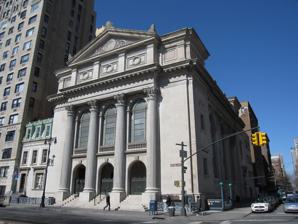
Building: Congregation Shearith Israel
Country: United States of America
Year built: 1897
Synagogue in Manhattan, New York For other uses, see Shearith Israel . Congregation Shearith Israel Hebrew : קהילת שארית ישראל Congregation Shearith Israel at Central Park West Religion Affiliation Orthodox Judaism Rite Spanish and Portuguese (Western Sephardic) Ecclesiastical or organizational status Synagogue Leadership Rabbi Dr. Meir Soloveichik Rabbi Dr. Marc D. Angel (Emeritus) Status Active Location Location 2 West 70th Street , Upper West Side , Manhattan , New York City , New York Country United States Location within Manhattan Geographic coordinates 40°46′29.5″N 73°58′38.3″W / 40.774861°N 73.977306°W / 40.774861; -73.977306 Architecture Architect(s) Arnold Brunner Type Synagogue Style Neoclassical Date established 1654 (as a congregation) Completed 1897 Direction of façade East Website shearithisrael .org The Congregation Shearith Israel ( Hebrew : קהילת שארית ישראל , romanized : Kehilat She'arit Yisra'el , lit. 'Congregation Remnant of Israel'), often called The Spanish and Portuguese Synagogue , is an Orthodox Jewish synagogue located at 2 West 70th Street , at Central Park West , on the Upper West Side of Manhattan in New York City , New York , United States. Established in 1654 in New Amsterdam by Jews who arrived from Dutch Brazil , it is the oldest Jewish congregation in the United States . Until 1825, when Jewish immigrants from Germany established a congregation, it was the only Jewish congregation in New York City. The Orthodox congregation follows the Sephardic rite , and has occupied its current Neoclassical building since 1897. Founding and synagogue buildings The first group of Spanish and Portuguese Jews were twenty-three refugees from Dutch Brazil , who arrived in New Amsterdam in September 1654. After being initially rebuffed by anti-Semitic Director of New Netherland Peter Stuyvesant , Jews were given official permission to settle in the colony in 1655. This year marks the founding of the Congregation Shearith Israel. Although they were allowed to stay in New Amsterdam, they faced discrimination and were not given permission to worship in a public synagogue for some time (throughout the Dutch period and into the British). The Congregation did, however, make arrangements for a cemetery beginning in 1656. It was not until 1730 that the Congregation was able to build a synagogue of its own; it was built on Mill Street (now William Street ) in lower Manhattan . The Mill Street synagogue was said to have had access to a nearby spring which it used as a mikveh for ritual baths. Before 1730, as noted on a 1695 map of New York, the congregation worshipped in rented quarters on Beaver Street and subsequently on Mill Street. Since 1730 the Congregation has worshipped in five synagogue buildings: Mill Street, 1730 Mill Street rebuilt and expanded, 1818 60 Crosby Street, 1834 19th Street, 1860 West 70th Street, 1897 (present building) The current building was extensively refurbished in 1921. Founding major Jewish institutions As the American Reform Judaism made headway in the late 19th century, many rabbis critical of the Reform movement sought ways to strengthen traditional synagogues. Shearith Israel and its rabbi, Henry Pereira Mendes , were at the fore of these efforts. Rabbi Mendes cofounded the American Jewish Theological Seminary (JTS) in 1886 in order to train traditional rabbis. The school held its first classes at Shearith Israel. In JTS' earliest days, it taught and researched rabbinics similarly as was done in traditional yeshivas, in contrast to the Reform Hebrew Union College . Twelve years later, in 1896, Mendes was acting president of JTS. He promoted the formation of the Union of Orthodox Jewish Congregations of America (commonly known as the OU , the Orthodox Union). This synagogue umbrella group provided an alternative to the Reform movement's Union of American Hebrew Congregations . As JTS grew, it needed better financing and a full-time head. The seminary moved to its own building, and Mendes was replaced by Solomon Schechter . However, Schechter developed a less traditional approach, which became the basis for Conservative Judaism (called Masorti outside North America). Initially, there was considerable cooperation between the Orthodox and Conservative groups, but the divide became clearer over time. Schechter formed the United Synagogue of America (now the United Synagogue of Conservative Judaism , or USCJ) to promote synagogue affiliation with his conservative ideology. Shearith Israel remained aligned with the Orthodox tradition. It eventually repudiated its association with JTS. In a sense, Shearith Israel helped create three of the largest and most significant Jewish religious organizations in the United States: JTS, the OU, and USCJ. Shearith Israel remains a member only of the Orthodox Union. Clergy Rabbis The following individuals have served as rabbi of Congregation Shearith Israel: Order Name Term started Term ended Time in office Notes 1 Benjamin Wolf 2 Gershom Mendes Seixas Not ordained: Hazzan of the Congregation and an ardent American patriot; he moved the Congregation to Philadelphia after the British occupied the city during the American Revolutionary War . 3 Moses L. M. Peixotto Not ordained 4 Isaac B. Seixas 1828 1839 10–11 years 5 Jacques Judah Lyons 1839 1877 37–38 years 6 Henry S. Jacobs 1874 1876 2 years 7 Henry Pereira Mendes 1877 1920 42–43 years 8 David de Sola Pool 1907 1919 45–46 years Hired as assistant rabbi in 1907, and left in 1919. A year later, Mendes retired, and the synagogue went through a succession of candidates until he returned in 1921. Herbert Goldstein was announced as rabbi, but did not actually take the pulpit. Reverend Joseph Corcos was appointed interim rabbi. 1921 1955 9 Louis B. Gerstein 1956 1988 31–32 years 10 Marc D. Angel 1969 2007 37–38 years 11 Hayyim Angel 1995 2013 17–18 years 12 Meir Soloveichik 2013 incumbent 11–12 years Parnasim Notable parnasim include Luis Moises Gomez , Israel Baer Kursheedt , and Alvin Deutsch (1997–2001). Hazanim Notable hazanim include Gershom Mendes Seixas (1768–1776 and 1784–1816), Isaac Touro (1780), Jacques Judah Lyons (1839–1877), DanAbraham Lopes Cardozo (1946–1986), Daniel Halfon (1978-1980) and Albert Gabbai (1983–1986). Prominent members Jacob Baiz – merchant and Central American diplomat Mark Blumenthal – physician, served as trustee of Shearith Israel Albert Cardozo – Justice of the New York Supreme Court Benjamin N. Cardozo – Justice of the Supreme Court of the United States , 1932–1937 Philip J. Joachimsen – lawyer and Judge of the New York Marine Court Judith Kaye – Chief Judge of New York , 1993–2008 Emma Lazarus – poet Commodore Uriah P. Levy – the first Jewish Commodore of the United States Navy Theodore W. Myers – New York City Comptroller Edgar J. Nathan – Manhattan Borough President and justice of the New York Supreme Court Selig Newman – Polish-born Hebraist and educator Mordecai Manuel Noah – American playwright , sheriff, diplomat , and journalist Isaac Pinto – prepared the first Jewish prayer book published in America, which was also the first English translation of the Siddur Jack Rudin – real estate developer Arthur Tracy – singer and actor Gallery The synagogue's third cemetery (1829–1851) is on West 21st Street near the Avenue of the Americas The Mill Street synagogue, detail from the section "Religious Buildings of New York" in A Plan of the City and Environs of New York by David Grim Temple Shearith Israel, 5 West 19th Street, 1893 Landmark plaques Signatures of Michael Michaels and Gershom Mendes Seixas on Shearith Israel's " Shechita book", at Penn Libraries See also United States portal New York City portal Judaism portal NRHP portal First Shearith Israel Graveyard Jewish history in Colonial America List of New York City Designated Landmarks in Manhattan from 59th to 110th Streets National Register of Historic Places listings in Manhattan from 59th to 110th Streets Oldest synagogues in the United States Touro Synagogue References Citations